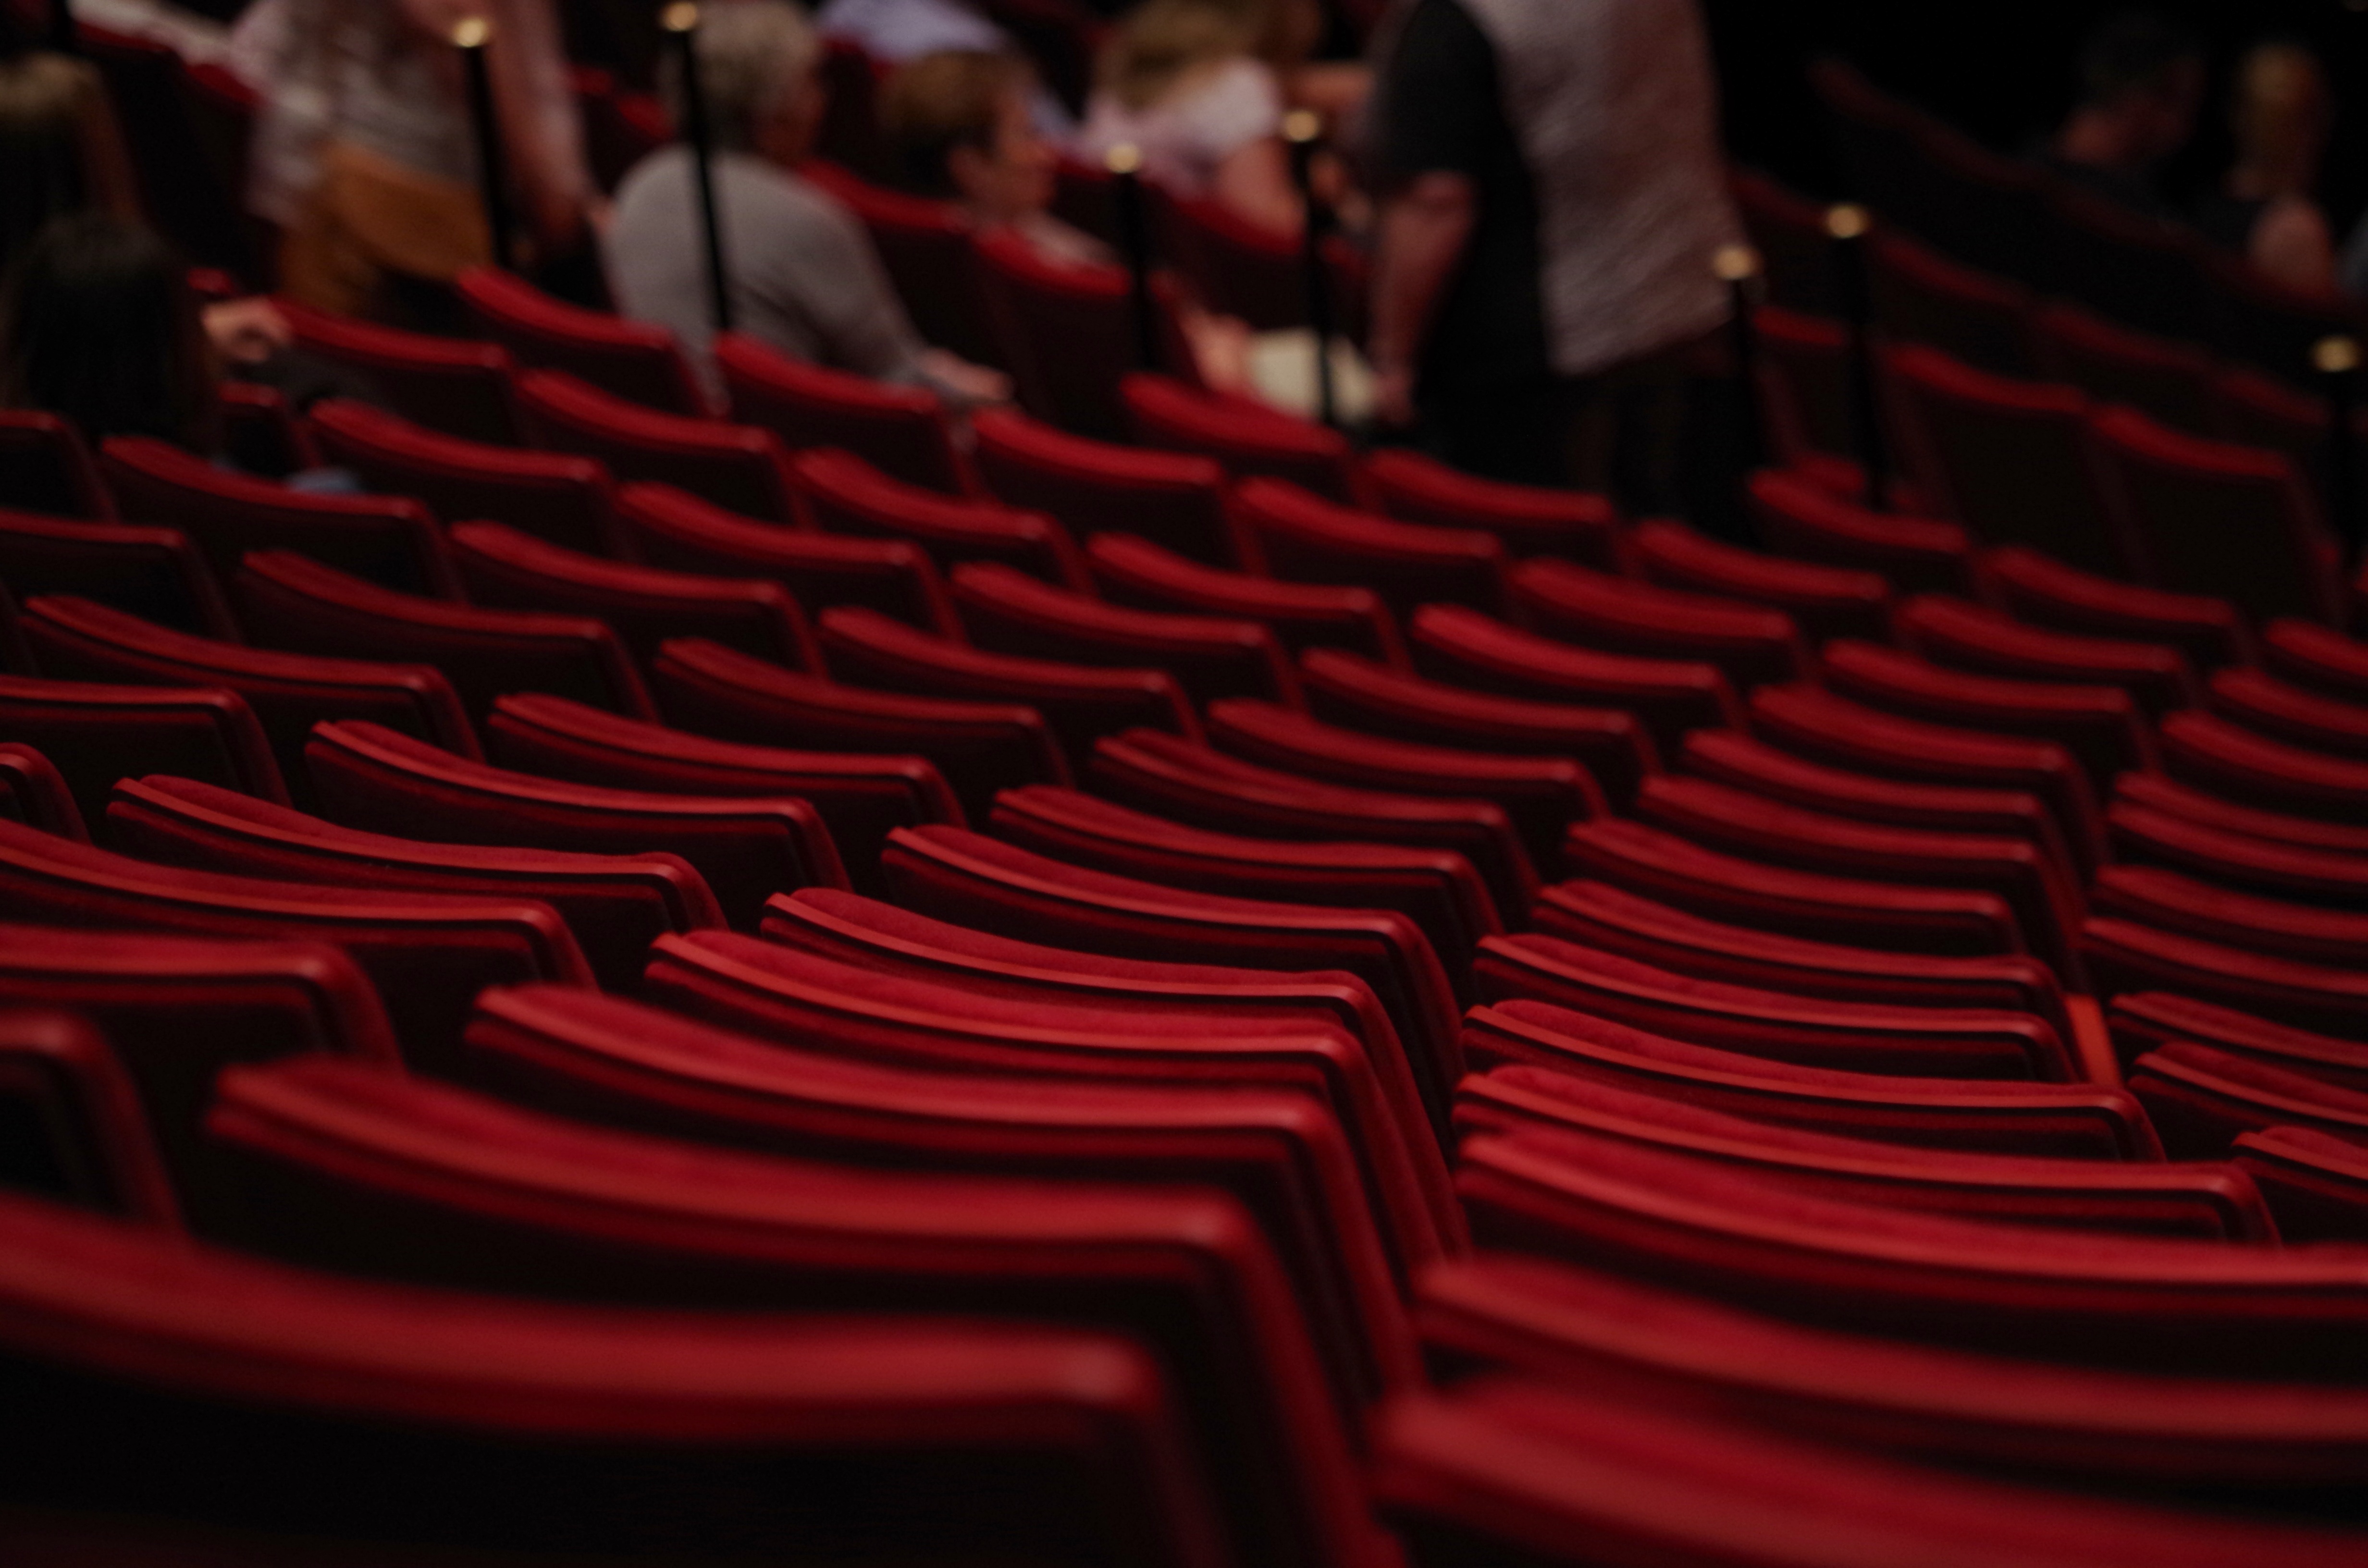
audience, dance, red, color, ballet, stage, musical, performance, theater, shape, visitors, screenshot, viewers, artistic dance, aladin